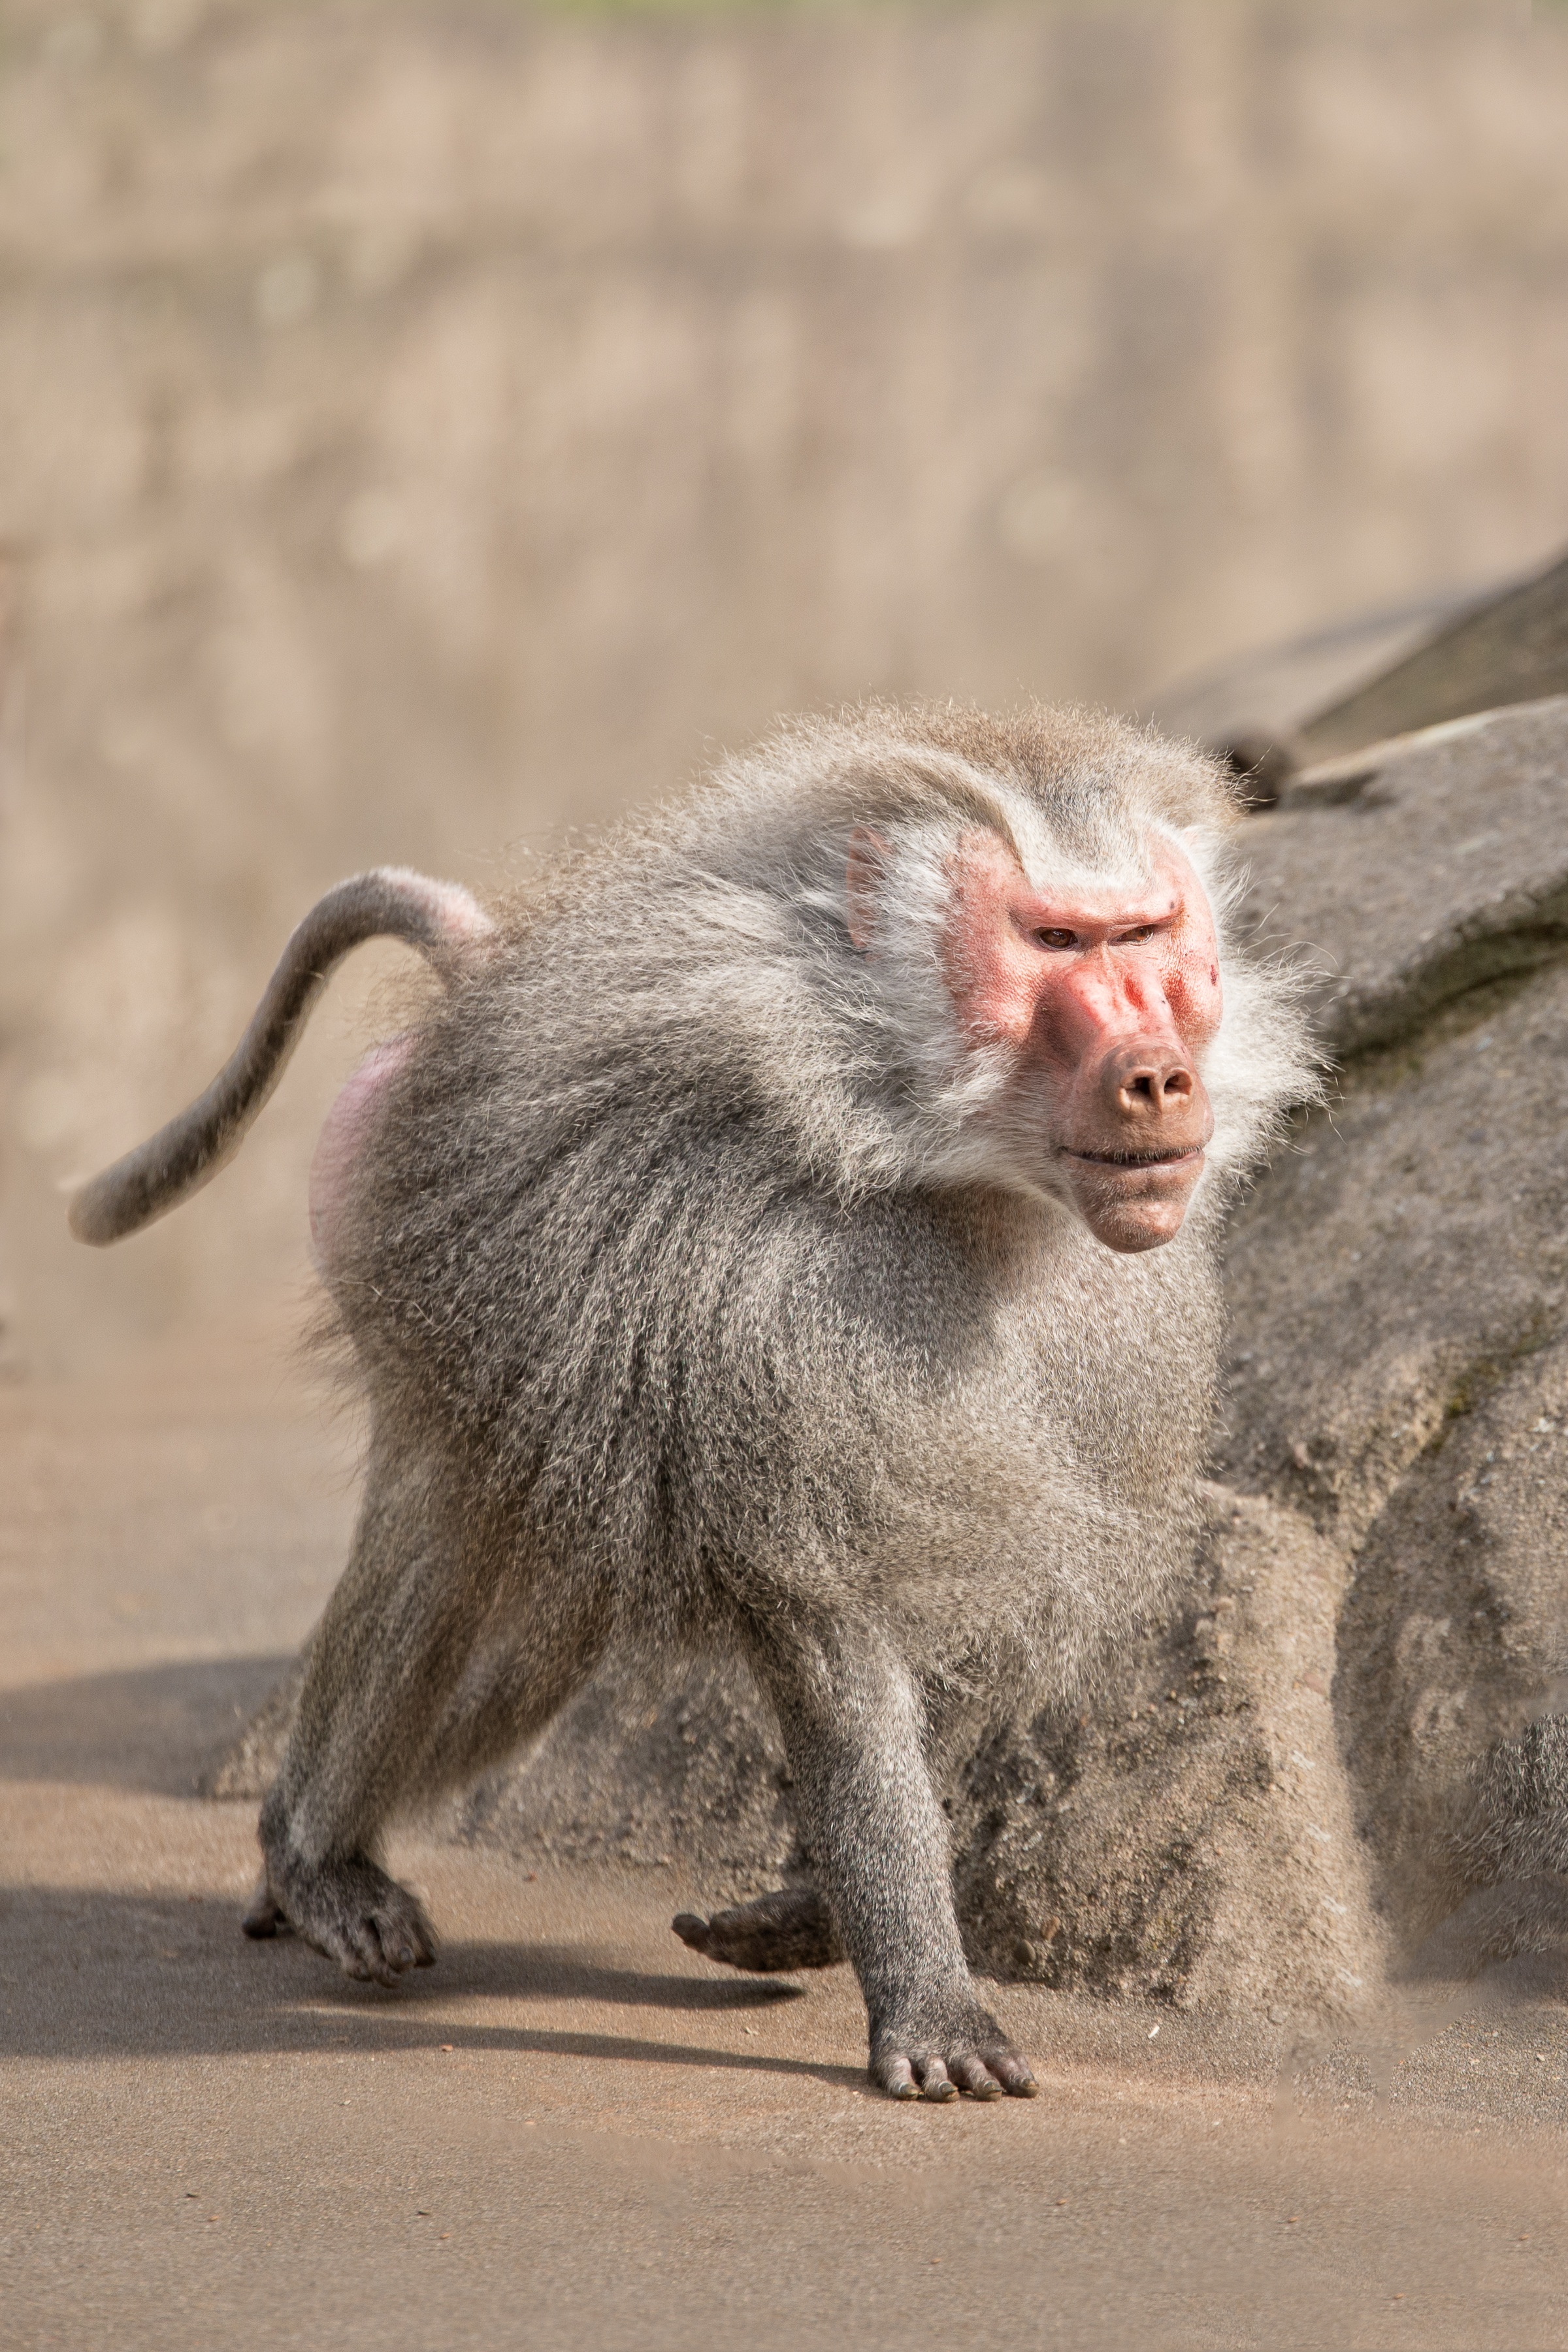
animal, wildlife, zoo, mammal, monkey, fauna, primate, whiskers, grey, baboon, vertebrate, creature, tiergarten, macaque, old world monkey, japanese macaque